Describe the emotion expressed in this image:  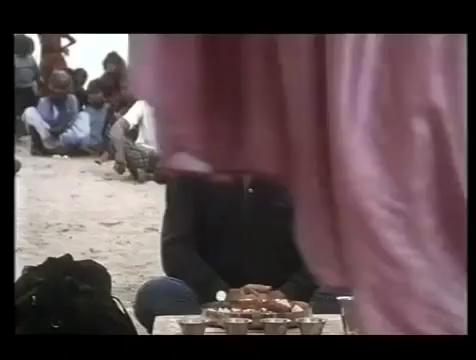
This person displays Fear, valence and arousal with high intensity.